Dictyostega

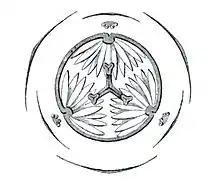
Diagram of "Dictyostega" flower

Dictyostega is a genus of flowering plants in the Burmanniaceae, first described as a genus in 1840. It contains only one known species, Dictyostega orobanchoides, native to southern Mexico (Veracruz, Chiapas, Oaxaca), Central America, Trinidad, and South America (Brazil, French Guiana, Suriname, Guyana, Venezuela, Colombia, Peru, Bolivia)).